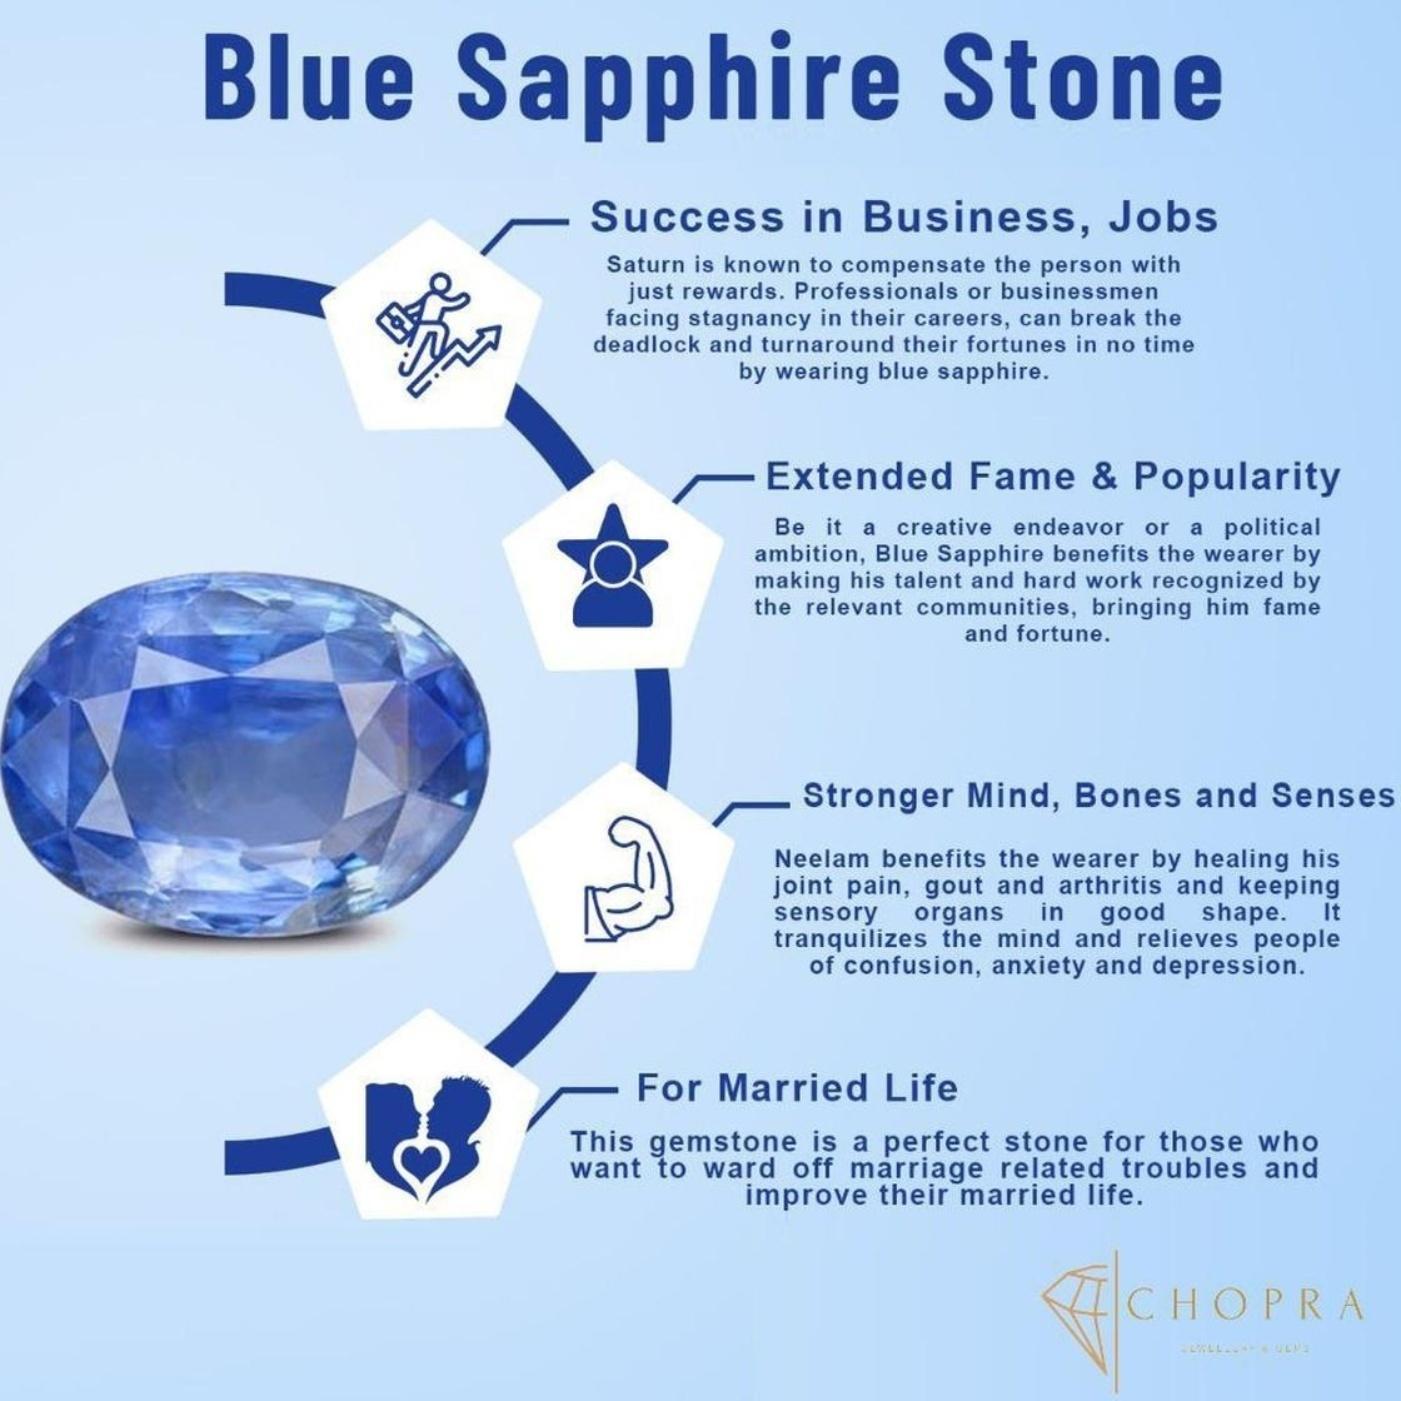
Chopra Gems Brass Original Blue Sapphire Stone Pendant Blue (Pendant_FFGR25)
Type: Necklaces & Pendants
Brand: Chopra Gems & Jewellery
Price: Rs. 705
 Amazing beautiful looking blue sapphire top quality carat loose gemstone, treated blue sapphire gem is available to order and can be shipped anywhere in the world. Gemstone certification can also be provided as an optional service. Blue sapphire is an extremely powerful stone. If it proves conducive for a person, it can bless one with immense good luck, wealth and prosperity, and grant unexpected riches sudden financial gains. Bluesapphire removes poverty and gives the wearer almost everything a man could desire, namely health wealth, longevity, happiness, property. Blue sapphire also protects the wearer from misfortunes, accidents, unexpected natural calamities, and guards one from unforeseen risks dangers. This gem stone guards one from all evil, purifies the mind and increase flow of positive energy and thought. Blue sapphire helps overcoming difficulties such as debt, enemies, and obstructions to the maintenance of your life, improving your health, exercise, improving upon weak rreas in your life, children, education, luck, speculations, dignity, and spiritual practices. Blue sapphire will help you overcome any feelings of emptiness, thereby helping you overcome and moods and depressions, and prevent you from projecting any of your fears or worries onto others.
Features: Type pendant,Color blue,Material brass
Included: 1 Blue Sapphire Stone Pendant